Ireland

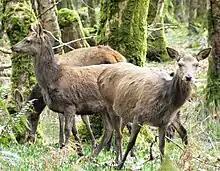
Red deer ("Cervus elaphus") in Killarney National Park

Several different habitat types are found in Ireland, including farmland, open woodland, temperate broadleaf and mixed forests, conifer plantations, peat bogs and a variety of coastal habitats. However, agriculture drives current land use patterns in Ireland, limiting natural habitat preserves, particularly for larger wild mammals with greater territorial needs. With no large apex predators in Ireland other than humans and dogs, such populations of animals as semi-wild deer that cannot be controlled by smaller predators, such as the fox, are controlled by annual culling.